Auckland

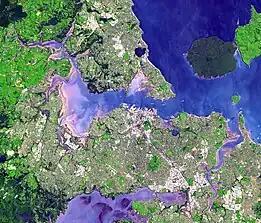
Satellite view of the Auckland isthmus with Manukau (lower) and Waitematā (upper) Harbours

On 20 March 1840 in the Manukau Harbour area where Ngāti Whātua farmed, paramount chief Apihai Te Kawau signed the Treaty of Waitangi. Ngāti Whātua sought British protection from Ngāpuhi as well as a reciprocal relationship with the Crown and the Church. Soon after signing the treaty, Ngāti Whātua Ōrākei made a strategic gift of of land on the Waitematā Harbour to the new Governor of New Zealand, William Hobson, for the new capital, which Hobson named for George Eden, Earl of Auckland, then Viceroy of India. Auckland was founded on 18 September 1840 and was officially declared New Zealand's capital in 1841, and the transfer of the administration from Russell (now Old Russell) in the Bay of Islands was completed in 1842. However, even in 1840 Port Nicholson (later renamed Wellington) was seen as a better choice for an administrative capital because of its proximity to the South Island, and Wellington became the capital in 1865. After losing its status as capital, Auckland remained the principal city of the Auckland Province until the provincial system was abolished in 1876.